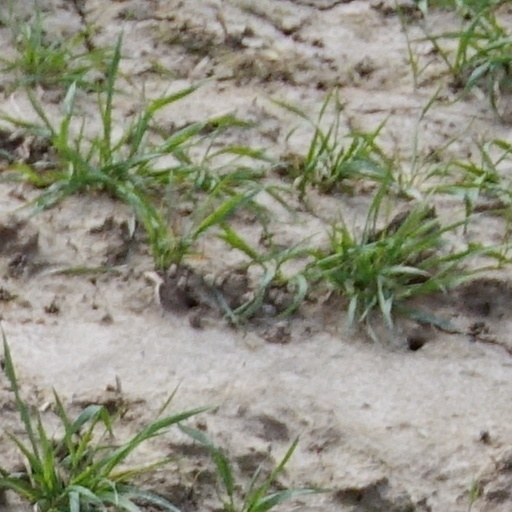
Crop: wheat